Battle of Port Gibson

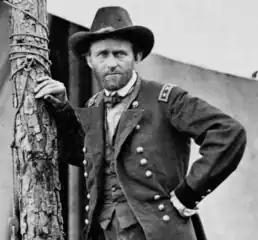
Ulysses S. Grant

There was no pursuit because the Union soldiers were completely worn out from the inland march and fighting all day. Grant ordered the battle to be renewed, but his foes were gone the next morning. McClernand occupied the important road center of Port Gibson early on May 2. Bowen intended to defend the Bayou Pierre crossing. However, he was not reinforced, so he abandoned the position. Loring soon arrived to assume command of Bowen's forces and withdrew the troops behind the Big Black River. Grand Gulf was evacuated after its magazines were blown up. At this time, Pemberton could have concentrated his army for a showdown battle with Grant, but he failed to act with decision. By May 4, Grant had his army north of Bayou Pierre and changed his base from Bruinsburg to Grand Gulf.